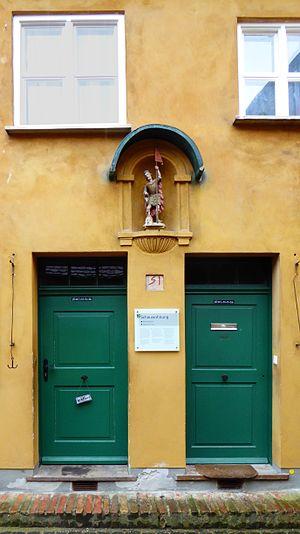
La Fuggerei est le plus vieil ensemble de logements sociaux du monde existant encore. Elle a été créée dans le faubourg de Jakob - la Jakobervorstadt - à Augsbourg, en Allemagne, par Jacob Fugger dit le Riche de la richissime famille des Fugger en 1516. La charte de fondation date de 1521. Elle continue de fonctionner pratiquement à l'identique jusqu'à nos jours.
Franz Mozart est un maçon allemand. C'était le grand-père de Léopold Mozart et l'arrière-grand-père de Wolfgang Amadeus Mozart.